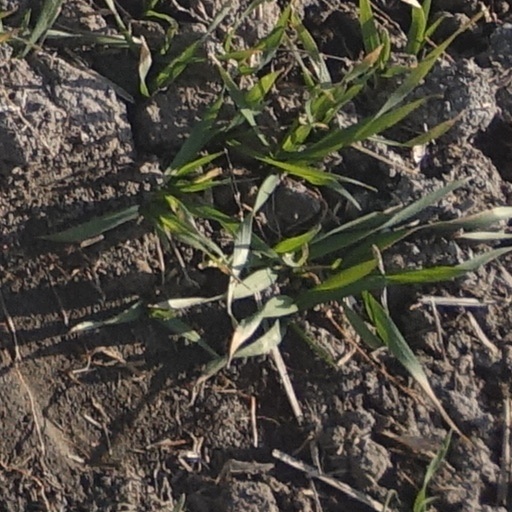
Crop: wheat